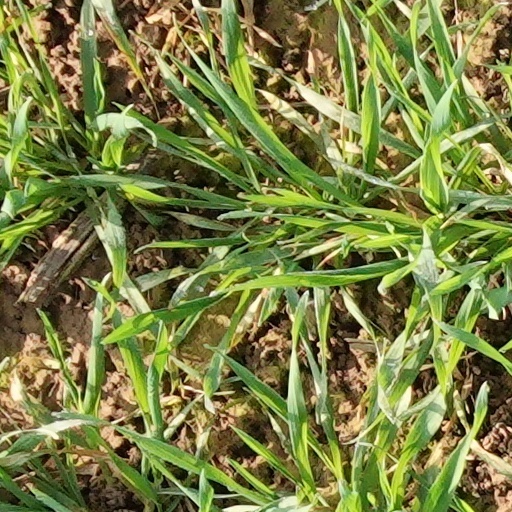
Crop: wheat